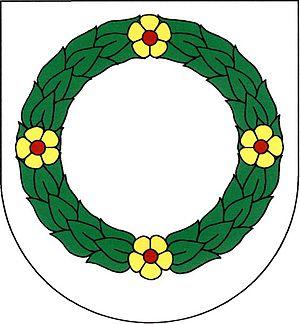
Lásenice est une commune du district de Jindřichův Hradec, dans la région de Bohême-du-Sud, en République tchèque. Sa population s'élevait à 556 habitants en 2020.